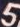
Number: 5